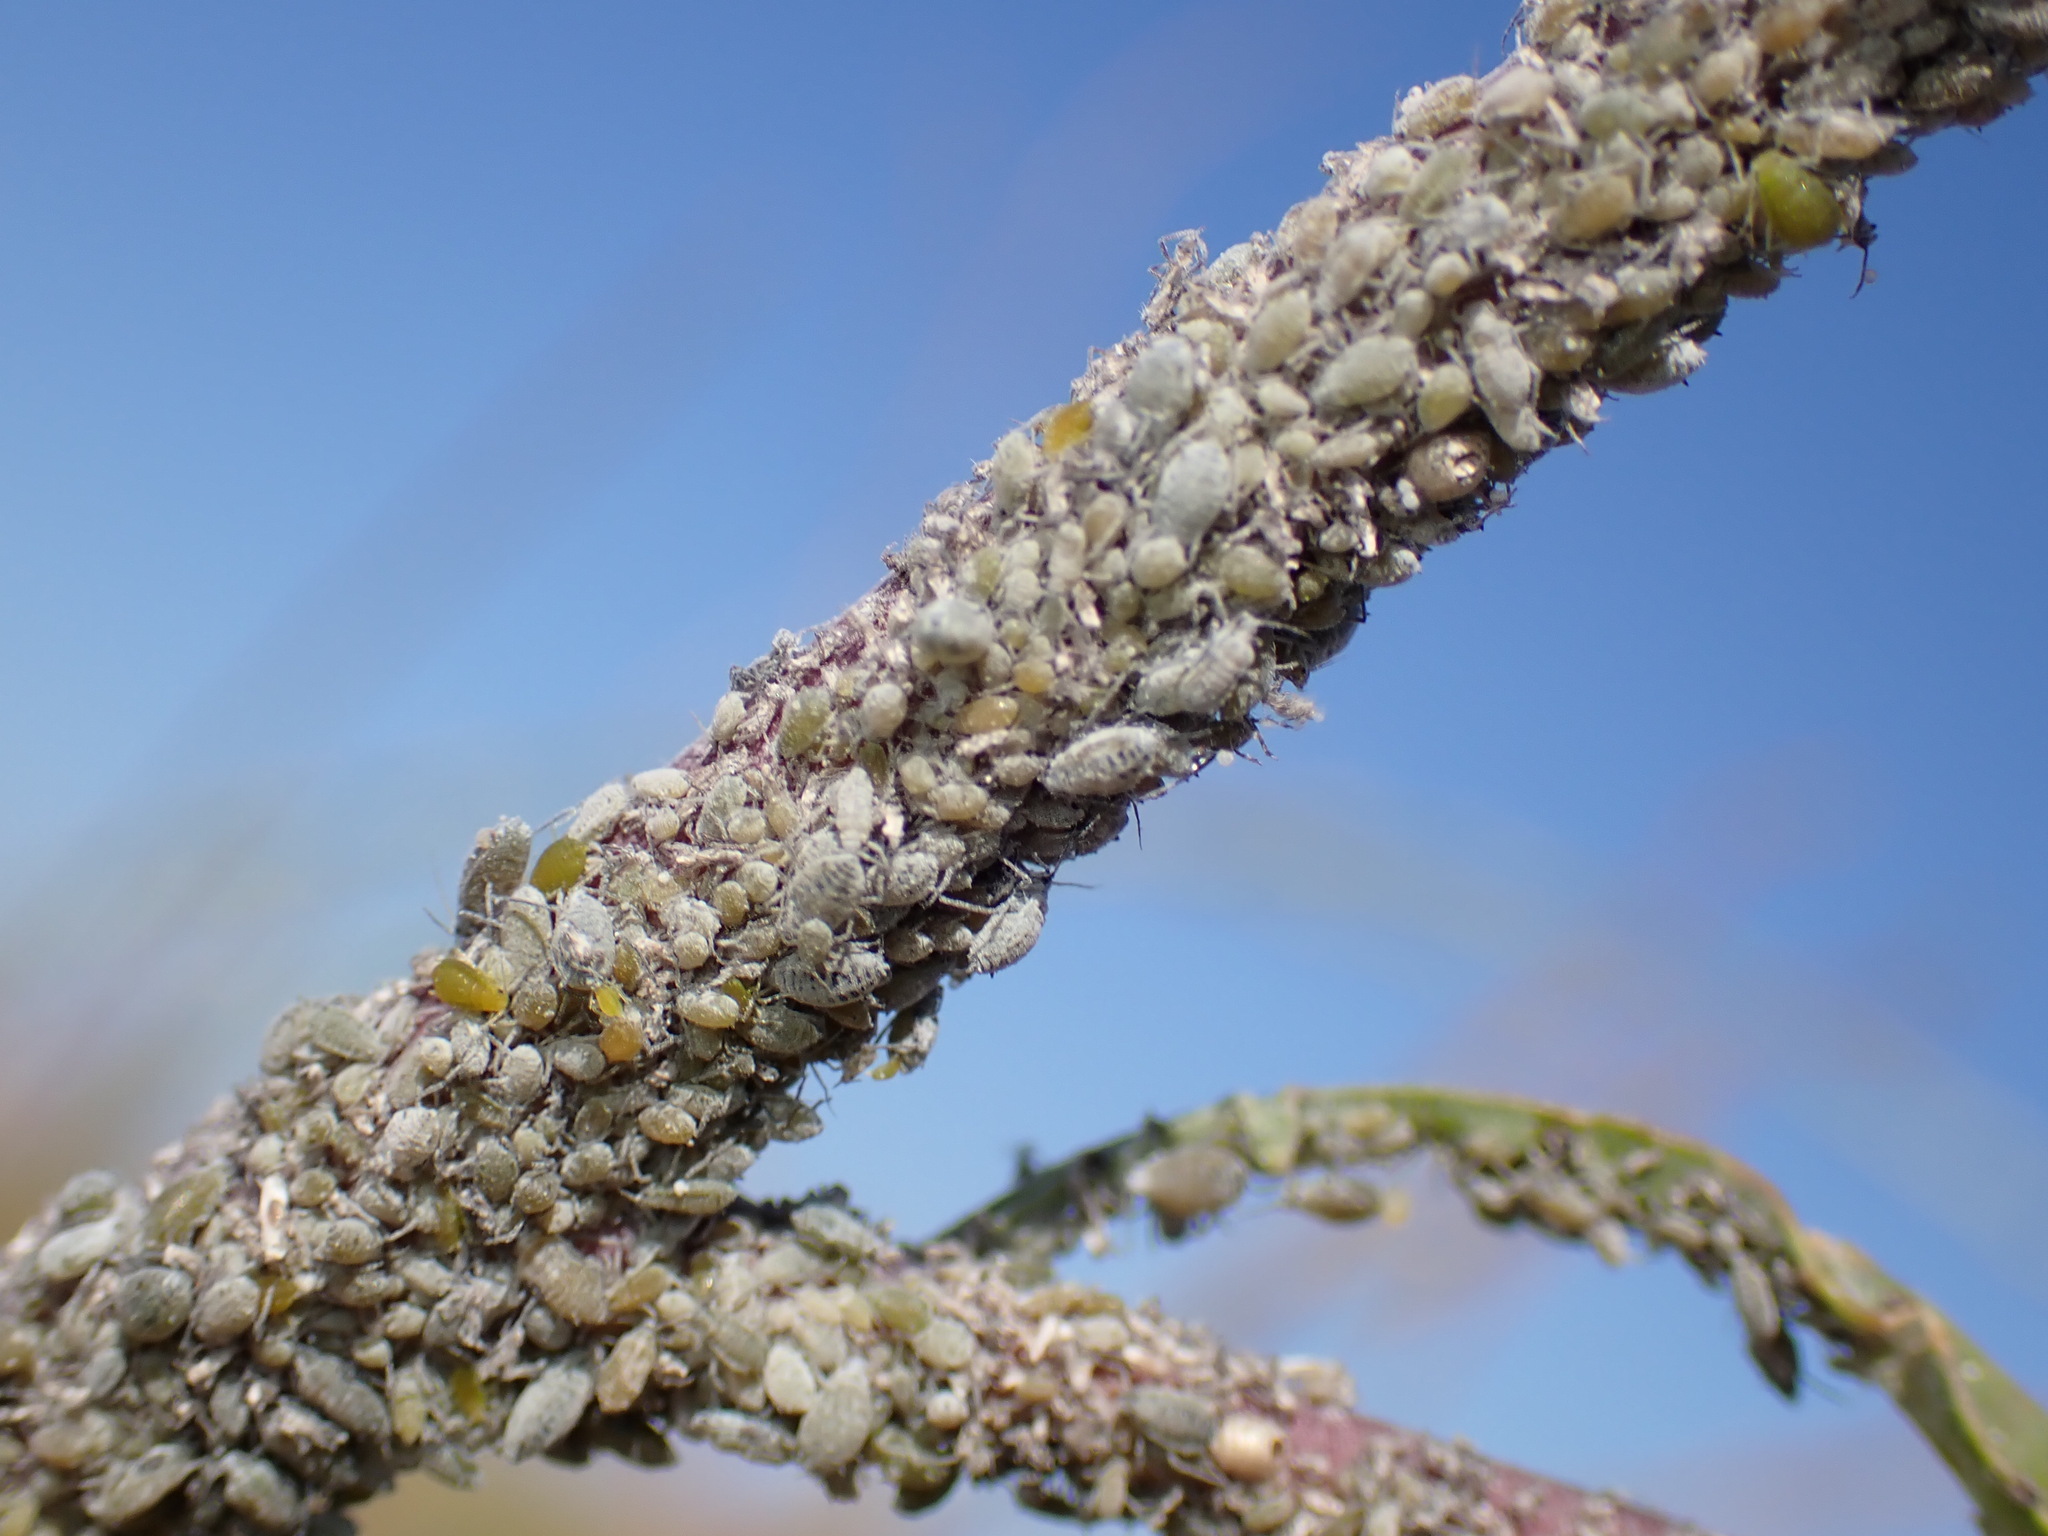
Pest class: cabbage_aphid